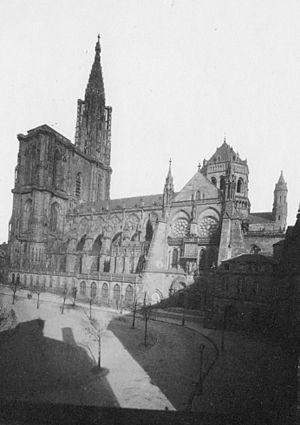
La cathédrale Notre-Dame de Strasbourg est une cathédrale gothique catholique située à Strasbourg, en région Grand Est, dans le département français du Bas-Rhin en Alsace.